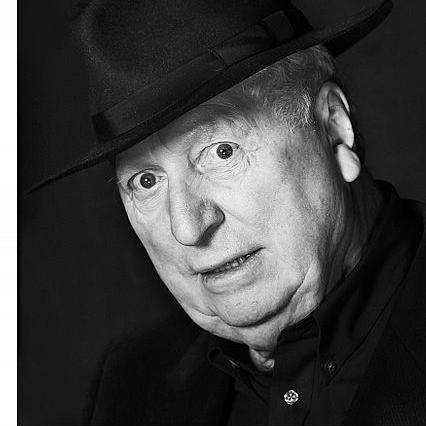
Age: 75